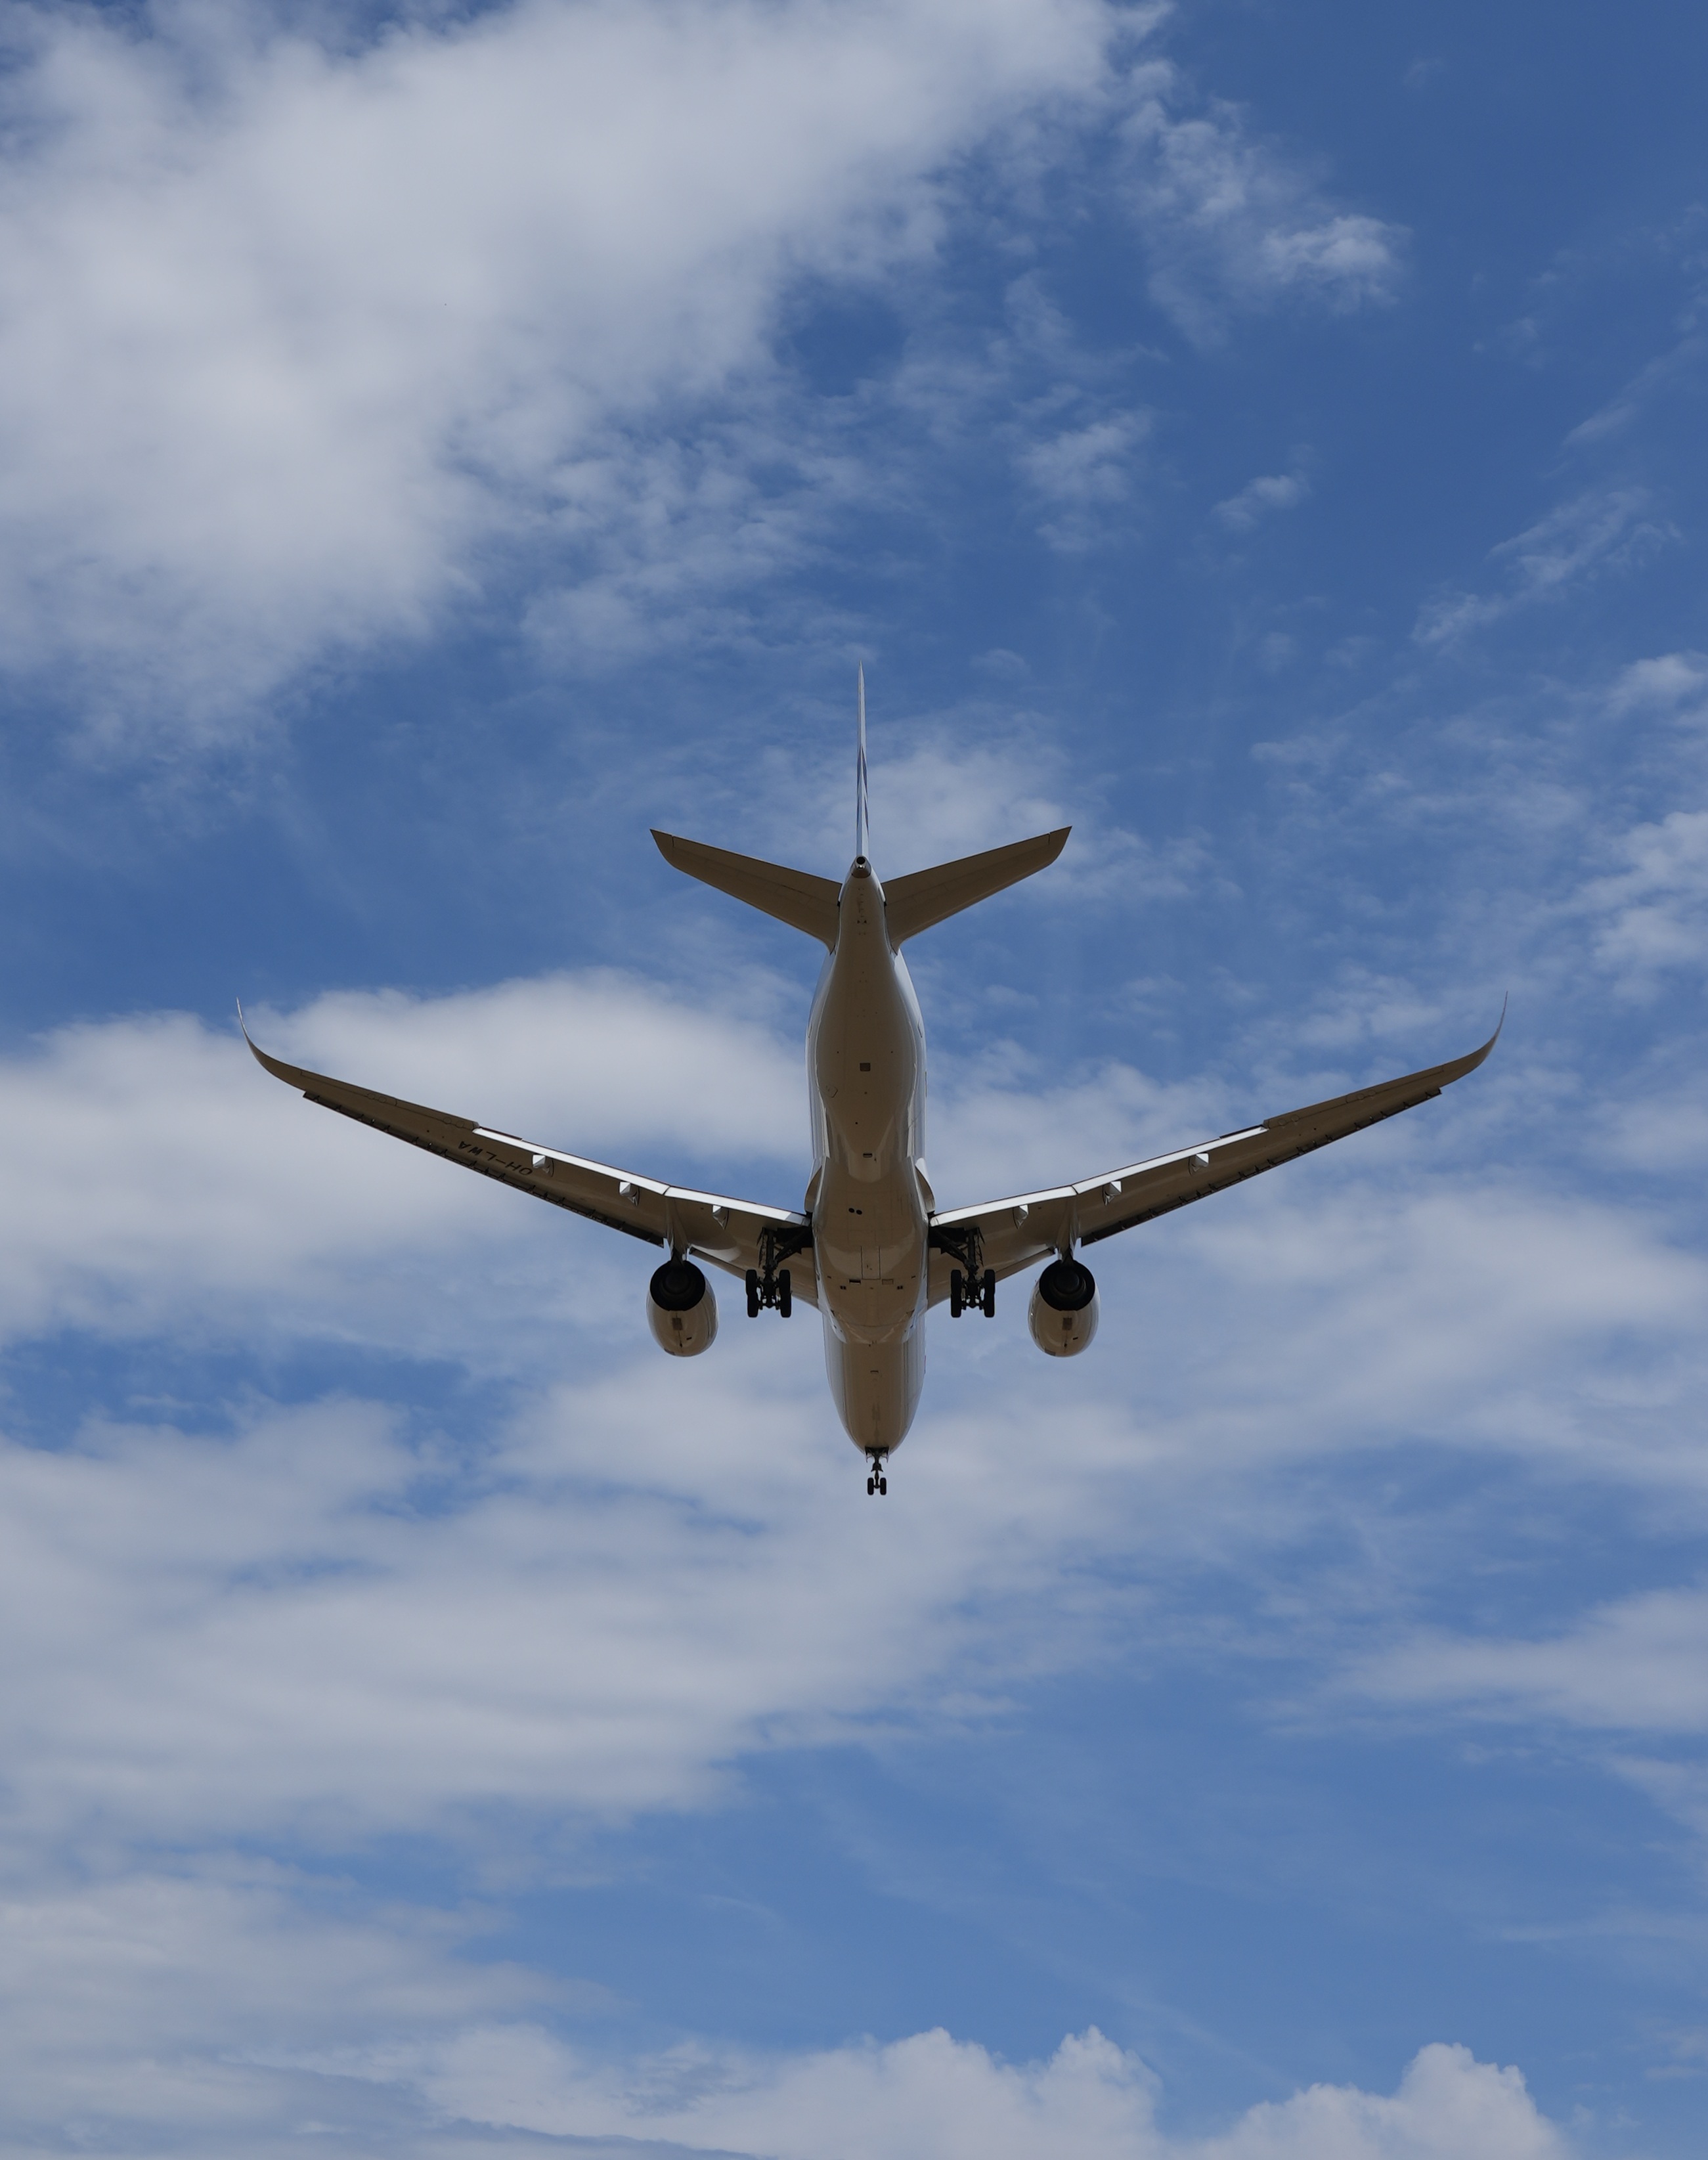
plane, cloud, sky, vehicle, aircraft, airplane, jet engine, aerospace manufacturer, aviation, flap, turbine, Twinjet, aircraft engine, air travel, airliner, wing, jet aircraft, travel, service, narrow body aircraft, airline, wide body aircraft, aerospace engineering, event, flight, takeoff, symmetry, electric blue, boeing, metal, landing, composite material, monoplane, airbus, fin, machine, cumulus